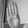
ASL letter: B